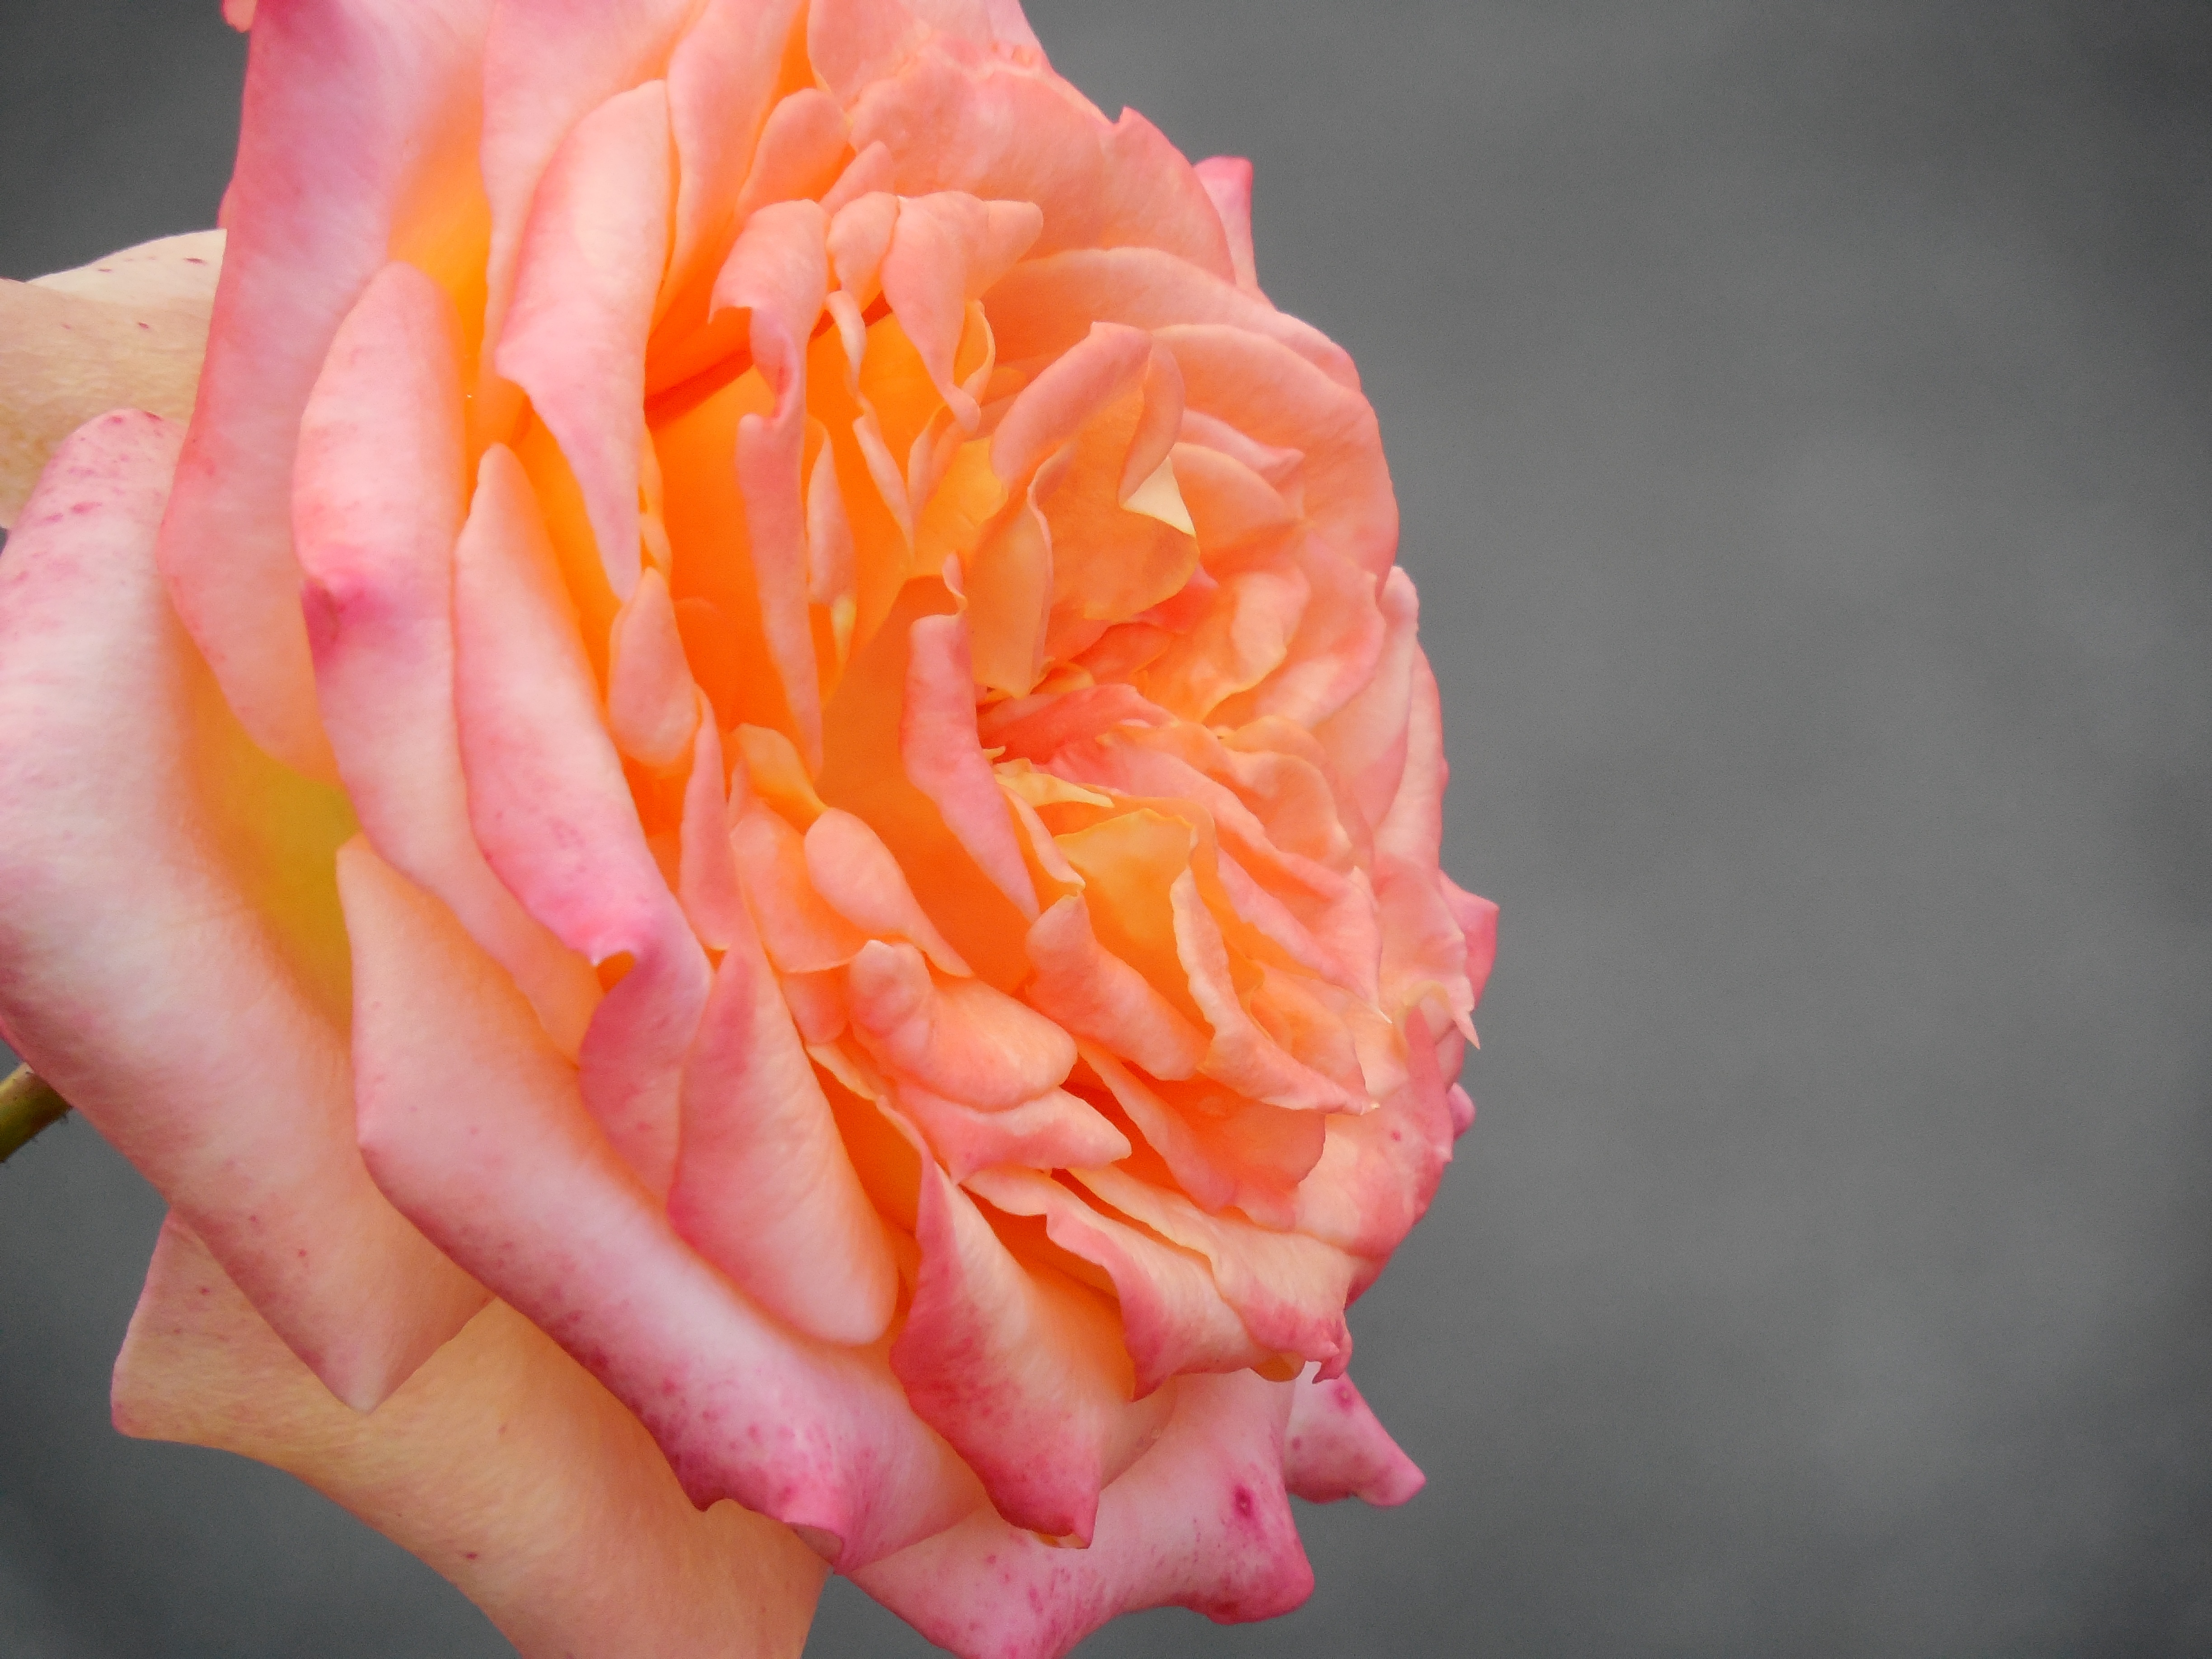
outdoor, blossom, plant, white, photography, tea, flower, purple, petal, summer, floral, foliage, love, rose, decoration, spring, green, red, color, romance, romantic, care, botany, yellow, garden, pink, flora, botanical, close up, design, gardening, bright, horticulture, floribunda, macro photography, flowering plant, garden roses, rose family, land plant